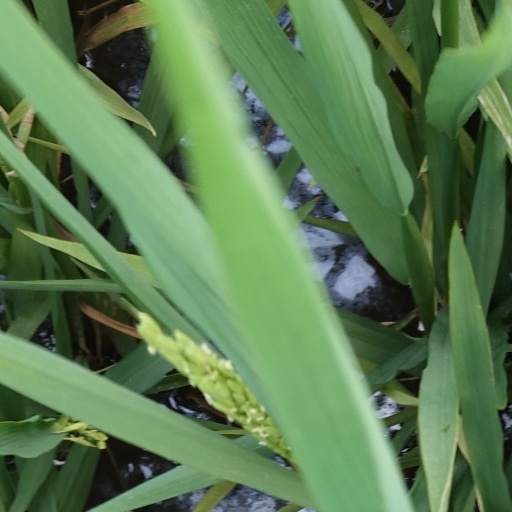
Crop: rice